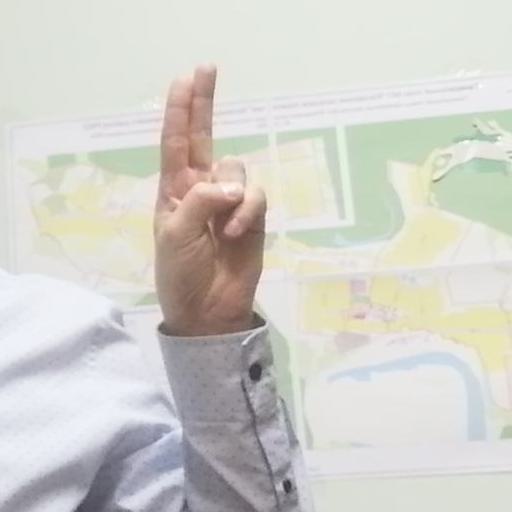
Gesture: two_up